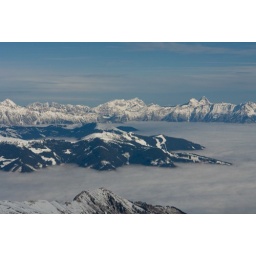
Early in the morning the valley was covered with clouds but higher up the mountains the sun was shining.